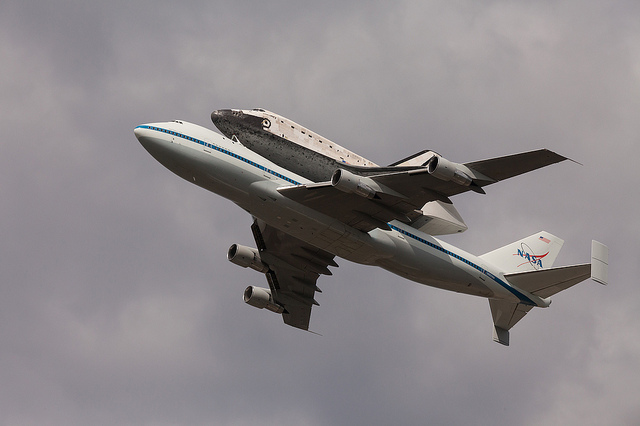
user: Given an image and a question. Answer the question in a short answer. Question: What is the object above the plane? Short Answer:
assistant: shuttle